Jin dynasty coinage (1115–1234)

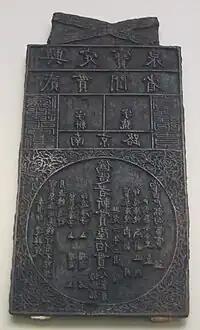
Bronze plate for printing the Xingding era paper currency. Jin dynasty, 2nd year if the Xingding era (1218).

Although the Jin dynasty had started issuing paper Jiaochao in 1154, they didn't produce coins until the year 1158, prior to that coins from the preceding Liao and Song dynasties continued to circulate within Jurchen territory, as well as a continuing large inflow of coins produced by the Song, this was because the territory of the Jin didn't have enough copper to meet the demand. Jin era coins circulated alongside paper money and silver sycees, and were the main medium of exchange for the general population.